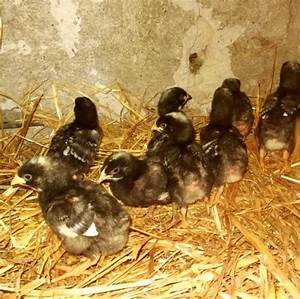
Label: gallina